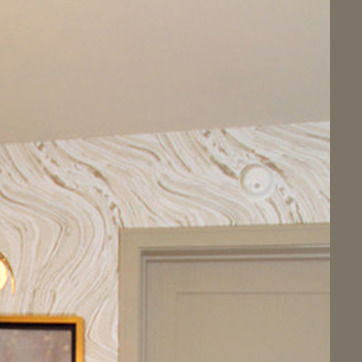
Material: wallpaper